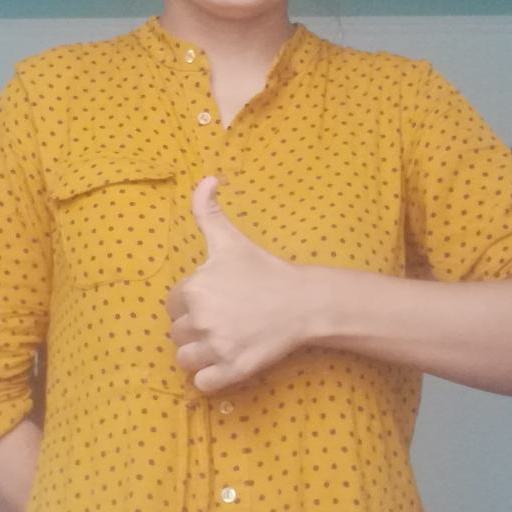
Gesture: like